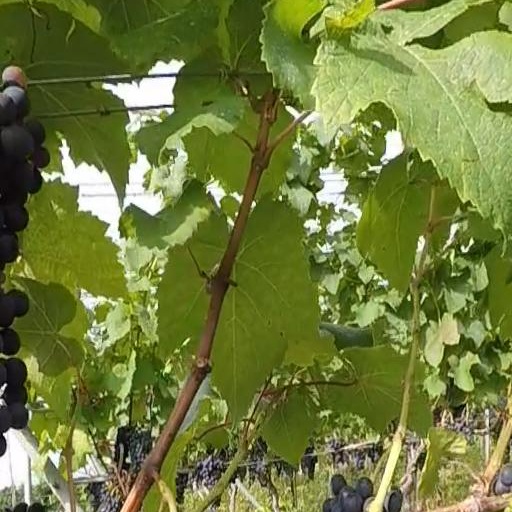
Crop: grape